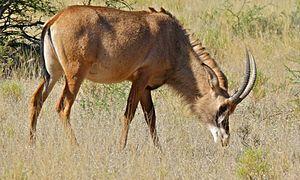
L’antilope rouanne ou antilope cheval de la famille des bovidés, sous-famille des antilopinés, tribu des hippotragini. Du même genre que l'hippotrague noir.